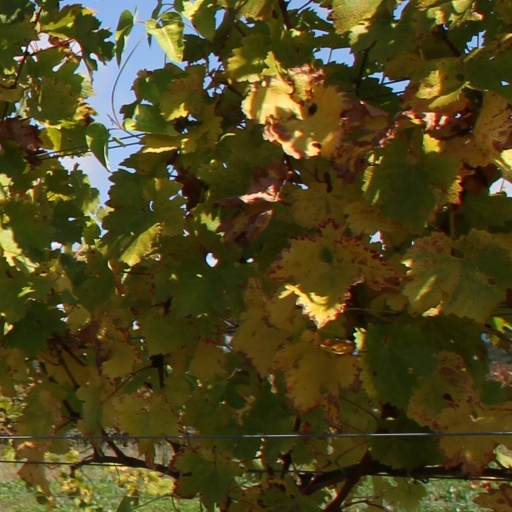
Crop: grape